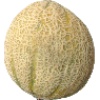
Label: Cantaloupe 2